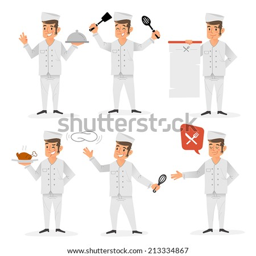
flat design of a happy chef in various positions and gestures